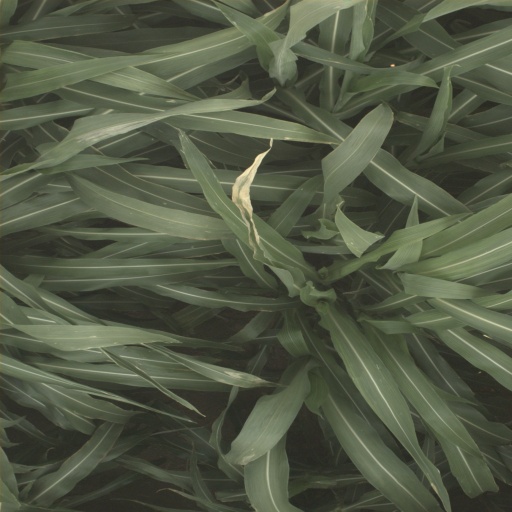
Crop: sorghum